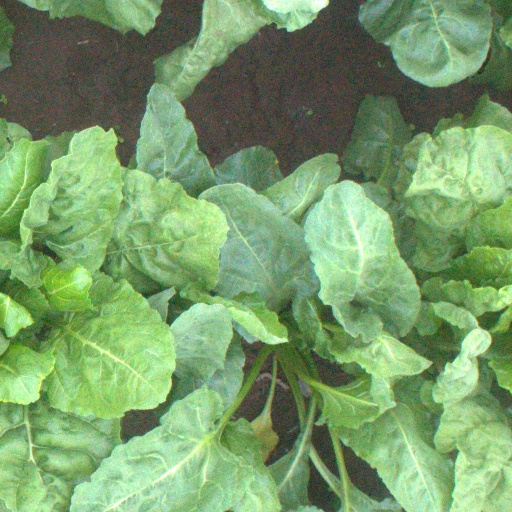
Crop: sugar beet